Answer in natural language. Which object is closer to Window (highlighted by a red box), black colour dog bed (highlighted by a blue box) or potted houseplant with lush green foliage (highlighted by a green box)? Choose between the following options: black colour dog bed (highlighted by a blue box) or potted houseplant with lush green foliage (highlighted by a green box)
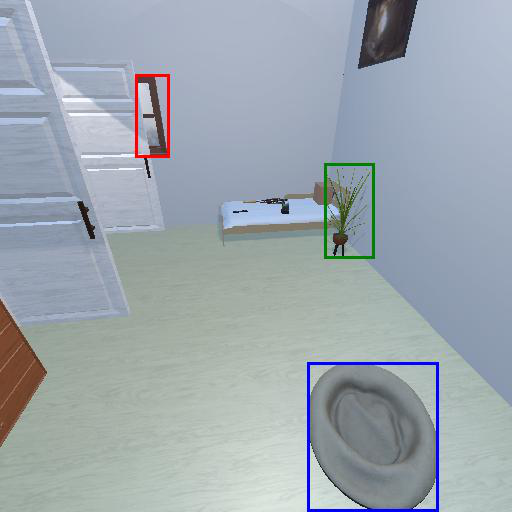
<answer>potted houseplant with lush green foliage (highlighted by a green box)</answer>